Ford Mustang SVT Cobra

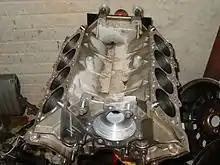
A Teksid block

The 2000 Cobra R had several distinguishing visual and performance features that set it apart from the standard 1999 or 2001 Cobra. The "power dome" hood was taller than the standard Cobra hood, and it had gills that could be cut out to help reduce engine compartment temperatures. The rear spoiler was tall and wide. The Cobra R was equipped with Eibach springs that lowered the car 1.5 inches in front and 1.0 inch out back. This model also used Bilstein shocks and struts, Brembo 4-piston front calipers with 13-inch rotors were cooled by large ducts, along with a race-style fuel cell that protruded under the Mustang V6-style rear bumper. The front fascia featured a low-riding, removable splitter. The wheels were uniquely styled, silver-painted, five-spoke, x alloys with BF Goodrich G-Force KD tires. The hand-built SVT engine employed special DOHC cylinder heads, a "trumpet-style" intake manifold, aggressive camshafts, short tube headers connected to Cobra catalysts, a Bassani X-pipe, and a unique Borla dual side-exiting exhaust system, which was necessitated by the large fuel cell. This model also featured 3.55 gears, a Gerodisc hydro-mechanical differential with speed and torque sensitivity, and a Tremec T-56 6-speed manual transmission that was closely geared for drag racing or road course usage. The 2000 Cobra R was rated to achieve a 177 mph (282 km/h) top speed.